Bowling for Soup

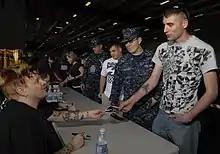
Members of Bowling for Soup signing autographs for sailors aboard the carrier USS John C. Stennis.

Bowling for Soup released an acoustic album, "Jaret & Erik 2010 UK Acoustic Tour Limited Edition CD", during Reddick and Chandler's acoustic tour in the UK in April 2010. The album was released after the tour on the band's online UK and US stores. Reddick has also stated that an acoustic album is very possible for the group's next acoustic tour, which was planned for April 2011, but nothing came of it.